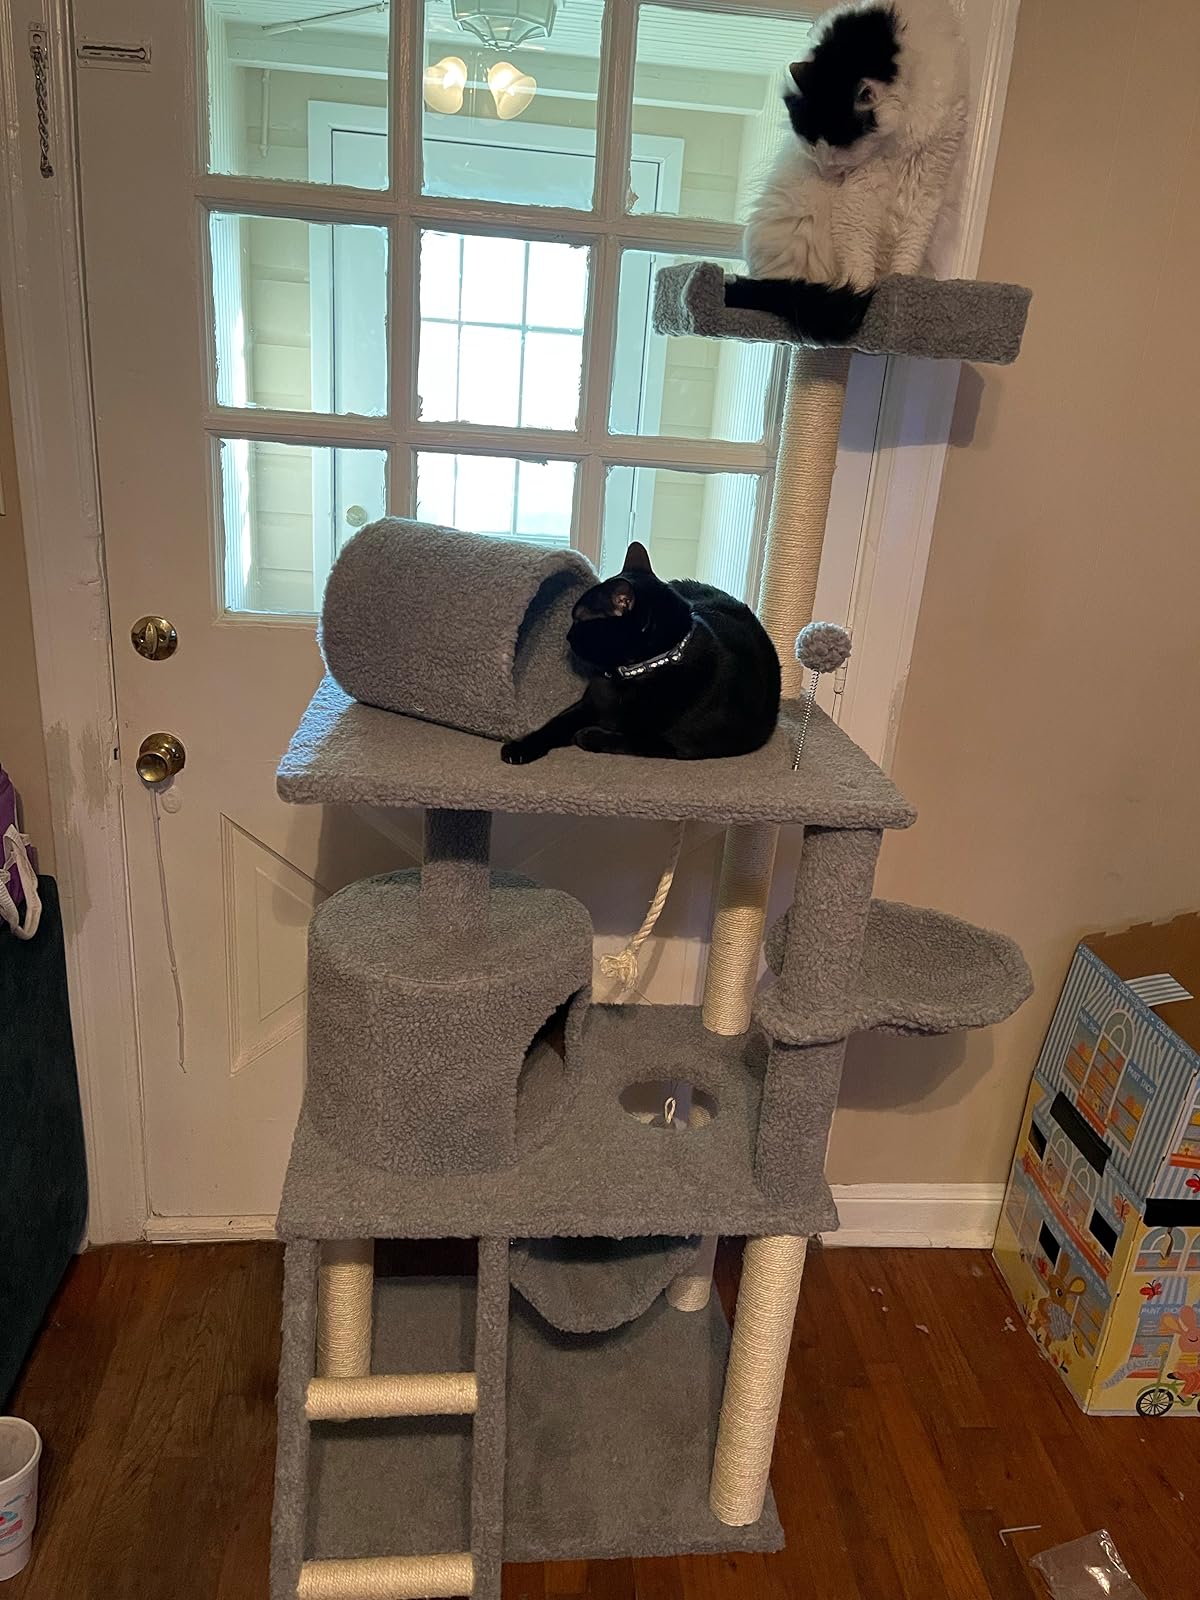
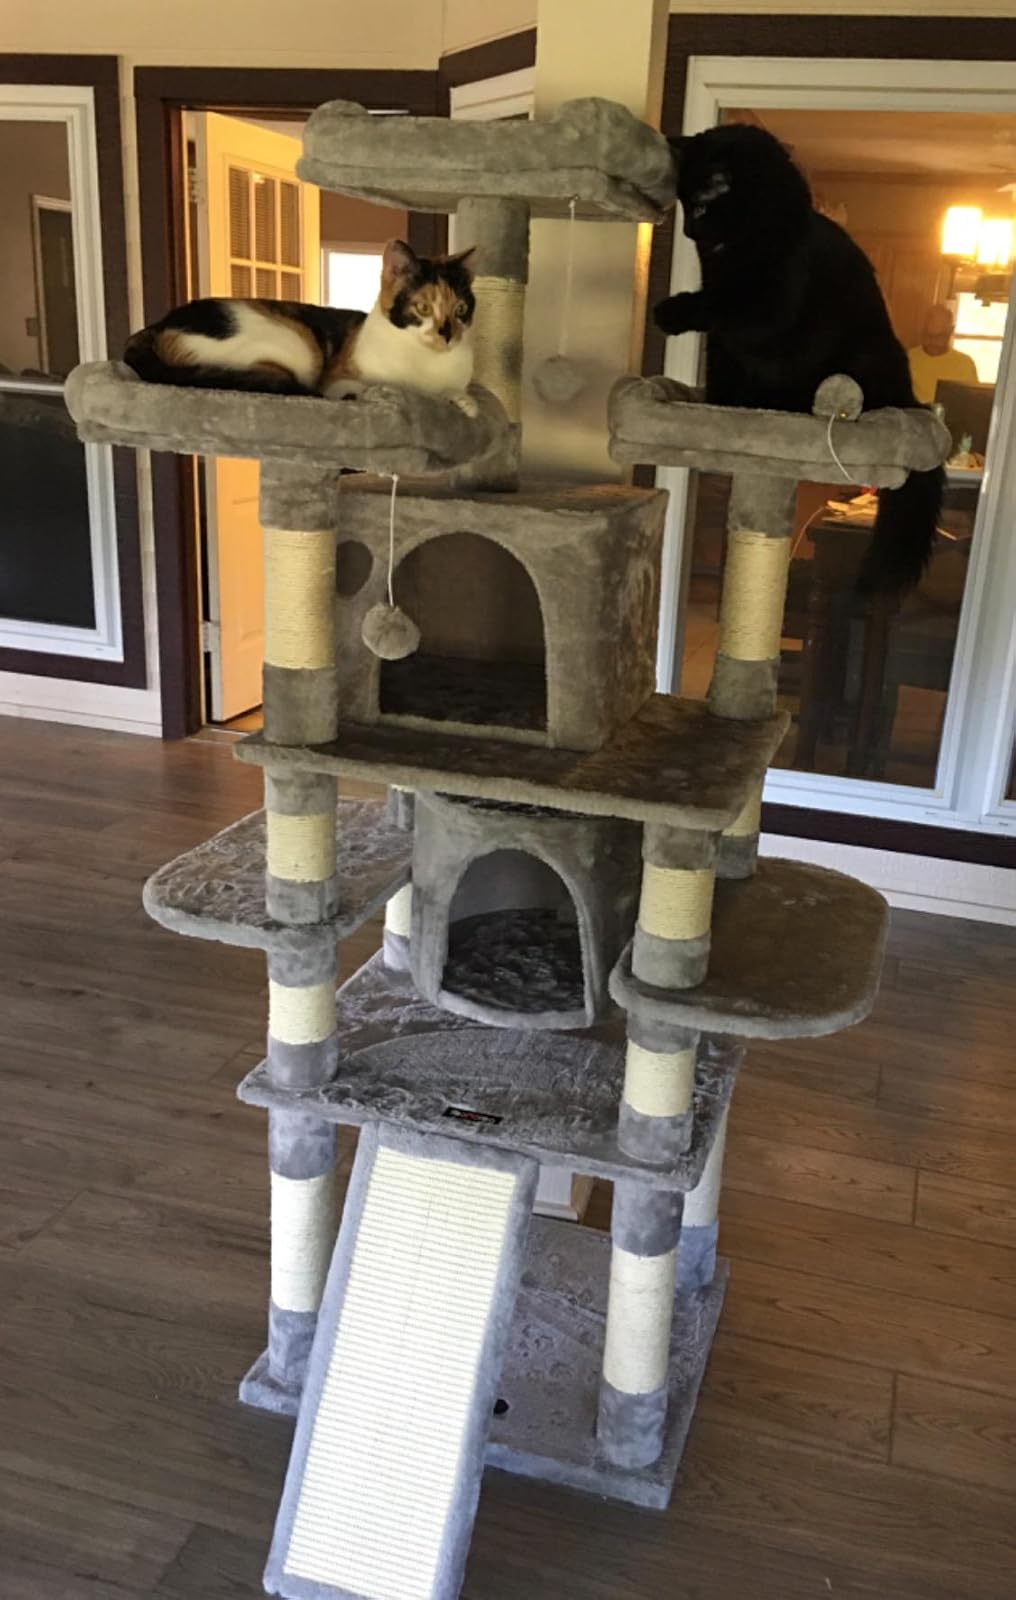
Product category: items_cat tree
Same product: no